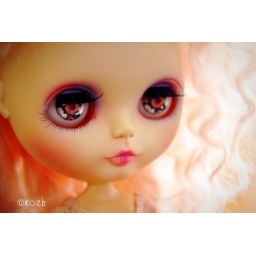
...by the light streaming in the window at the Chautauqua Dining Hall where we ate lunch. This girl is so gorgeous!